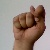
The image shows a hand gesture representing the letter 'T' in Indian Sign Language.